Kurt Browning

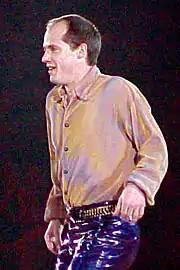
Browning at the 2001 Stars on Ice

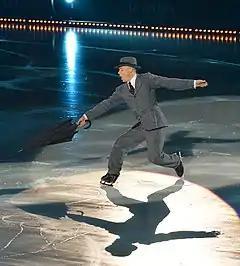
Browning performing "Singin' in the Rain" in Art on Ice 2014

Kurt Browning (born June 18, 1966) is a Canadian figure skater, choreographer and commentator. He is the first skater to land a ratified quadruple jump in competition. He is a four-time World Champion and Canadian national champion. He competed at three different Olympic Games.